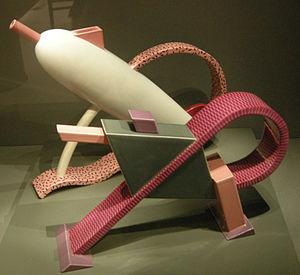
Matteo Thun, né le 17 juin 1952 à Bolzano, est un designer et architecte italien. Un des fondateurs du Groupe de Memphis, il a remporté le Prix Compasso d'Oro à trois reprises, en 1987, 1989 et 1991.